Pope Cornelius

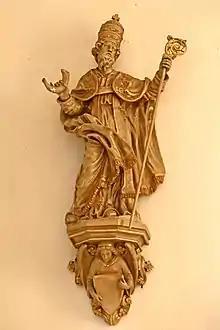
18th century depiction of St. Cornelius from the Church of Saint Joseph in Robertville

Pope Cornelius was the bishop of Rome from the 6th, or the 13th of March, 251 A.D., until his martyrdom in June, 253 A.D.